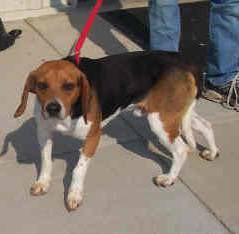
Label: dog